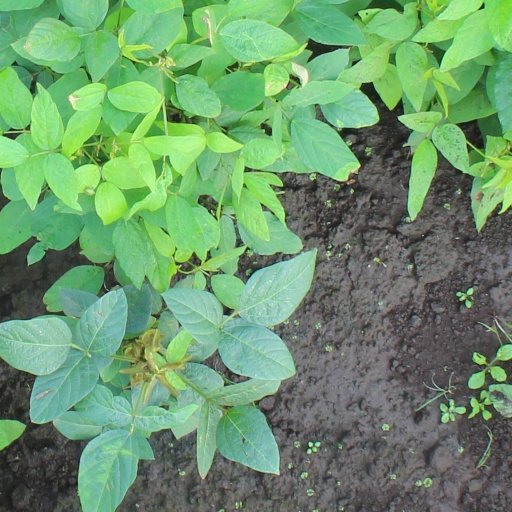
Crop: soybean